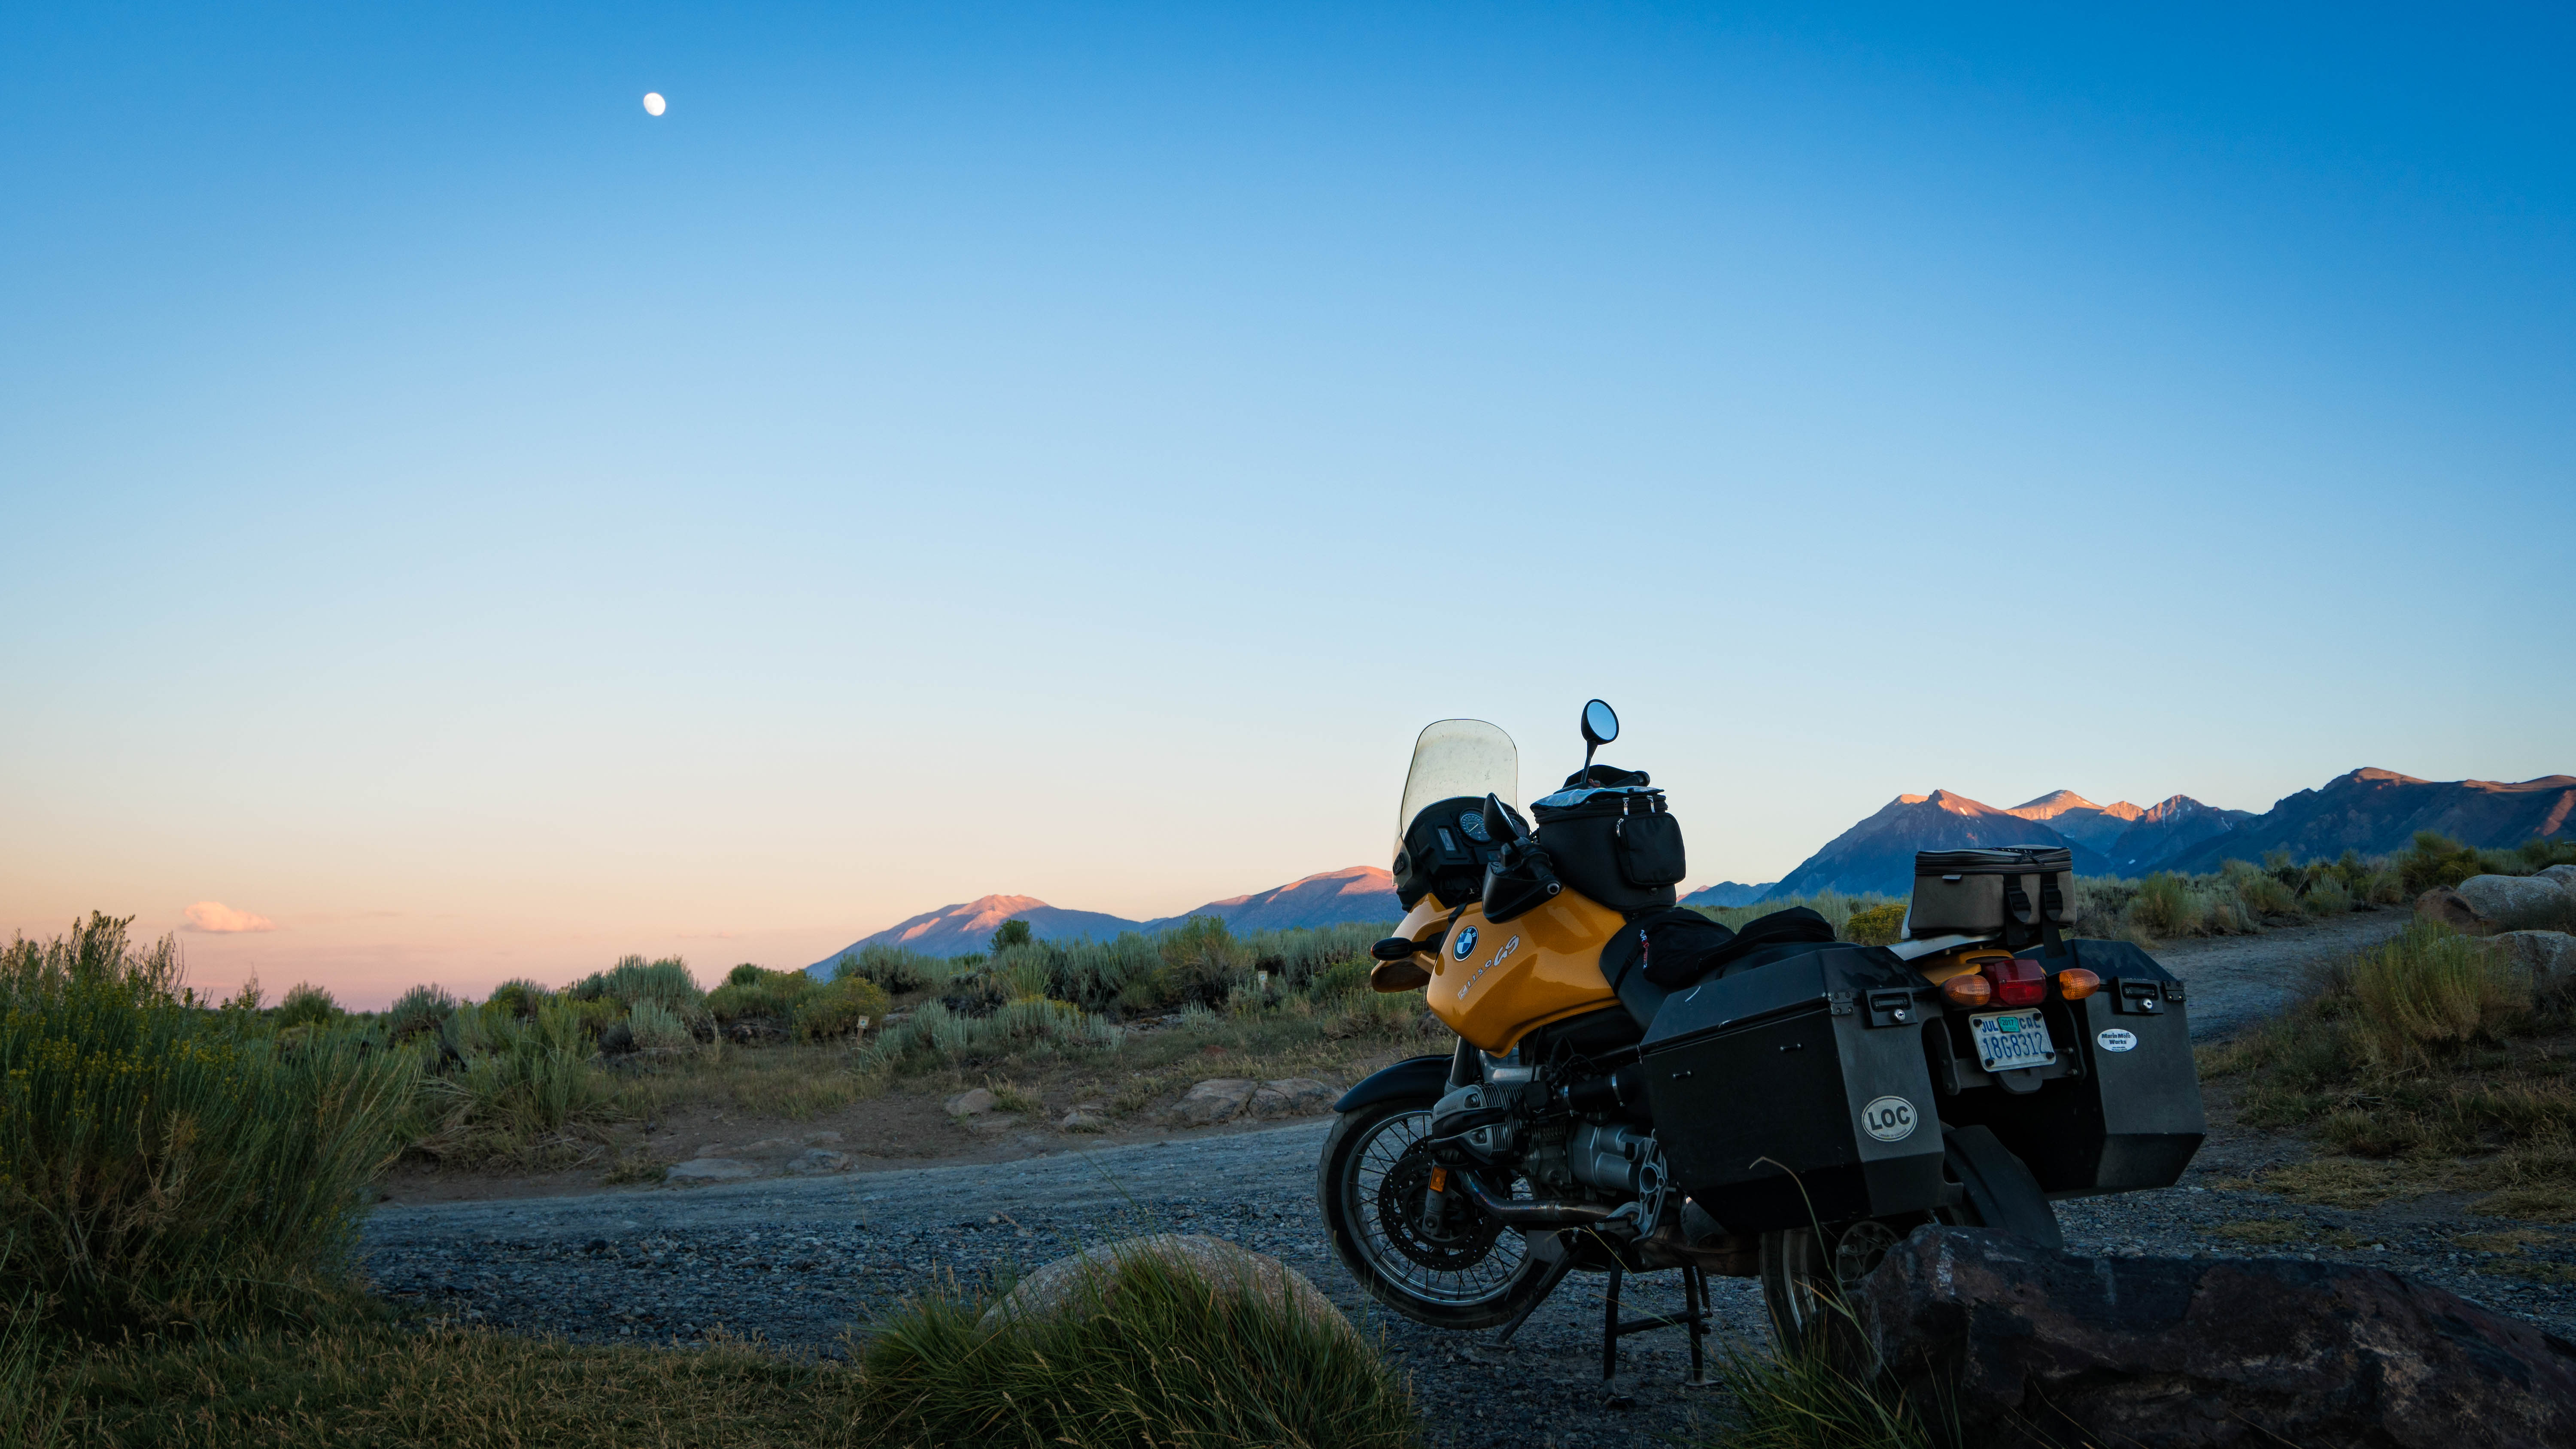
landscape, mountain, hill, adventure, bicycle, mountain range, vehicle, extreme sport, ridge, mountain bike, freeride, screenshot, mountain biking, natural environment, mountainous landforms